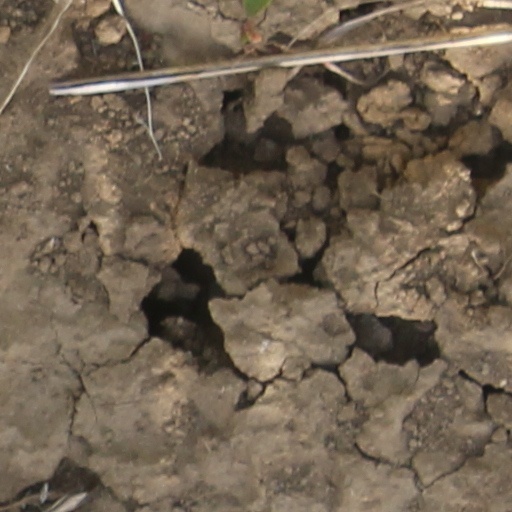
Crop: wheat